Eldorado Red

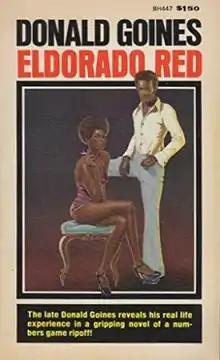
First edition (publ. Holloway House)

Eldorado Red is a 1974 crime novel by Donald Goines that tells the story of a numbers runner in Detroit who goes by the name Eldorado Red (due to the color and make of his car).